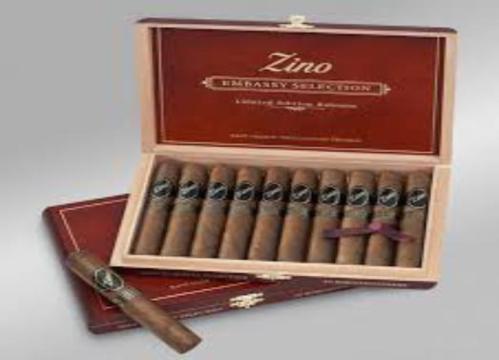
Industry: Clothes